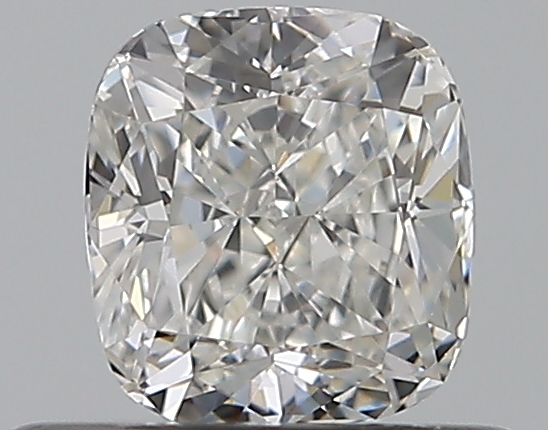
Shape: cushion
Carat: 0.5
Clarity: VS1
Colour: G
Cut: EX
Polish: EX
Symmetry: VG
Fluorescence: N
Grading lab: GIA
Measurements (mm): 4.75 x 4.35 x 2.92